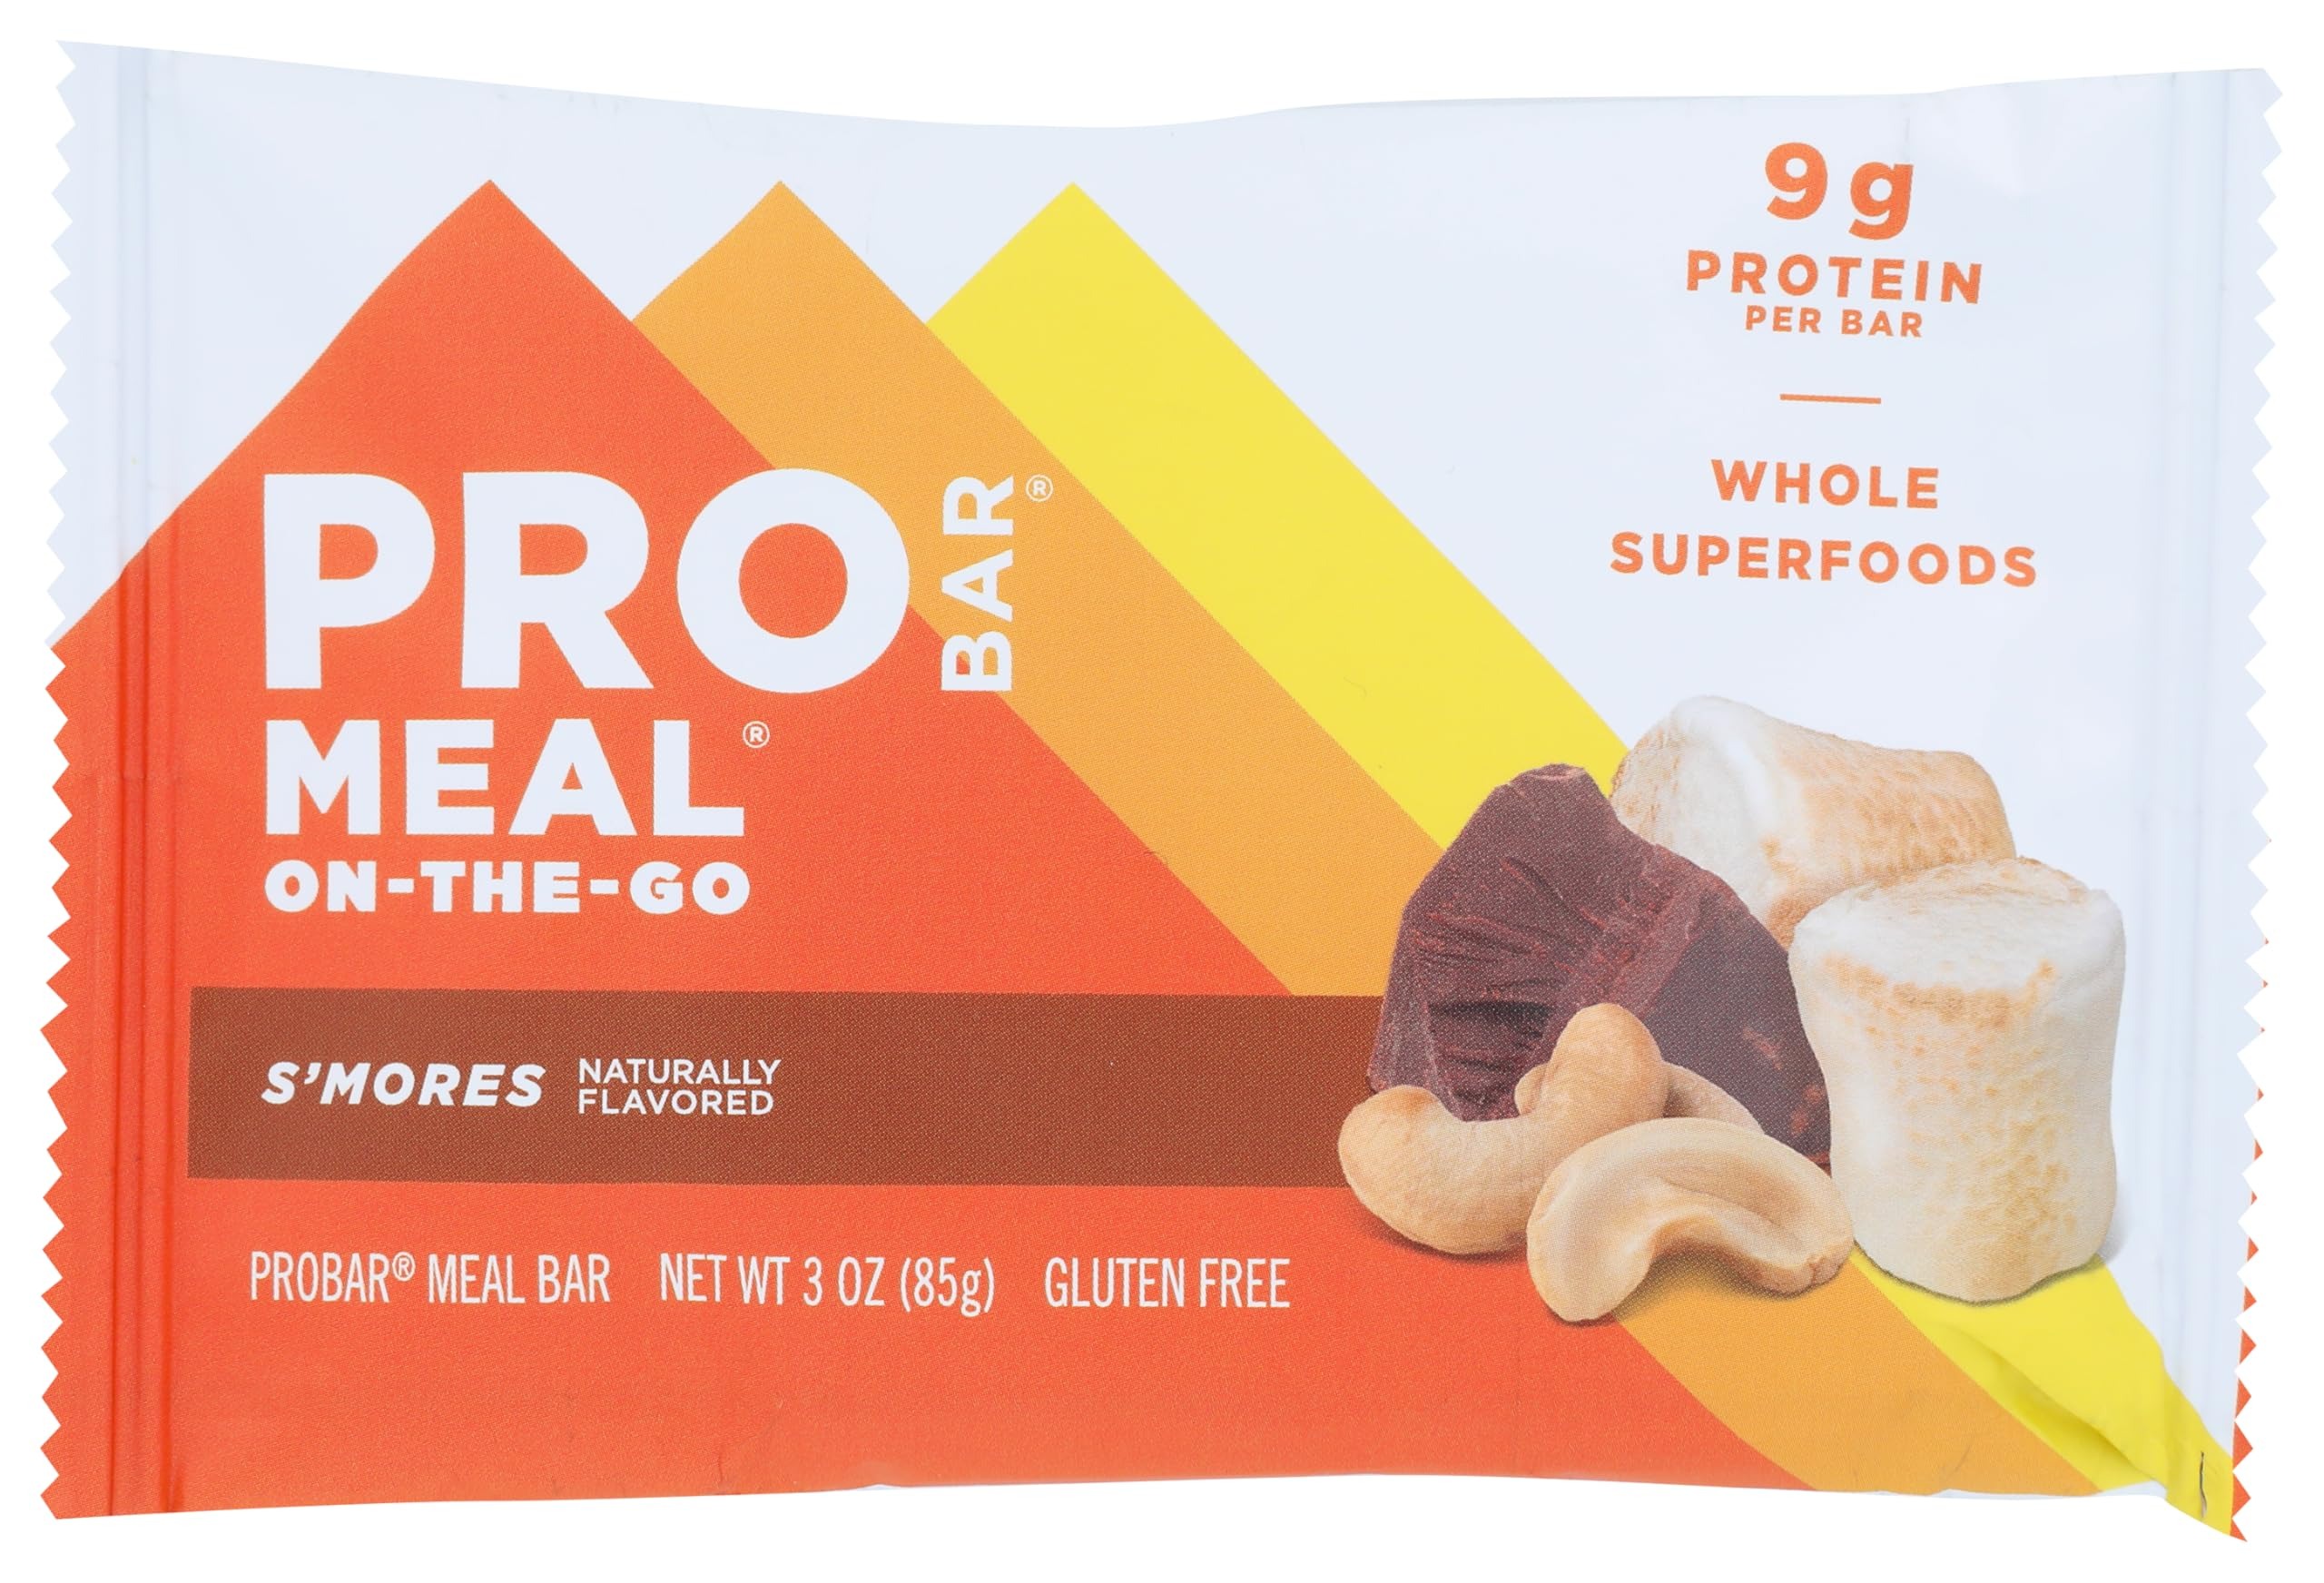
Item Name: PROBAR Organic S'mores Meal On-The-Go Bar, 3 OZ
Bullet Point 1: No hydrogenated fats or high fructose corn syrup allowed in any food
Bullet Point 2: No bleached or bromated flour
Bullet Point 3: No synthetic nitrates or nitrites
Product Description: Candy Snacks
Value: 3.0
Unit: Ounce

Price: 52.34